Enid Joske

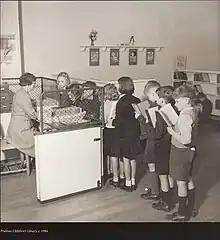
Prahran Children's Library c.1944

In 1919 she and other volunteers were thanked by the Mayor of Prahran for their work in establishing a free children's library by the Town Hall. Joske was singled out for praise as it had been her idea that had been championed. She was given the council's thanks and a travelling bag as she was about to leave for England. She had been involved in choosing the books and in conducting a regular story hour.